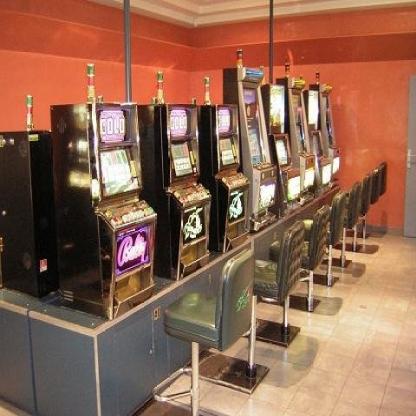
Scene: Indoor